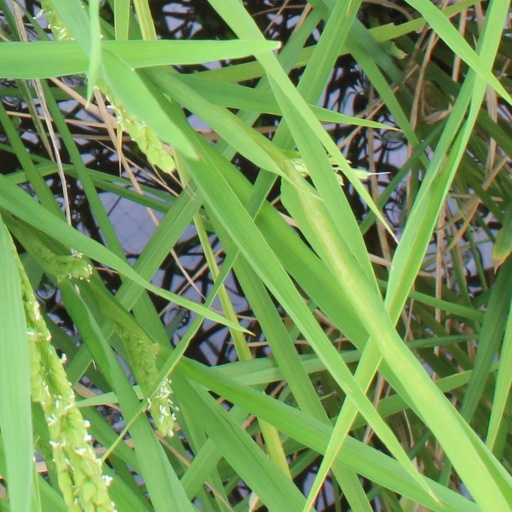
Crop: rice